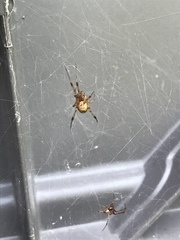
Species: Parasteatoda_tepidariorum